Choa Chu Kang Public Library

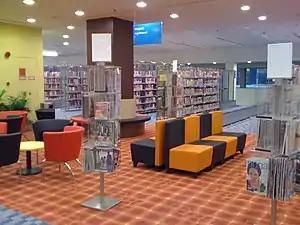
Reading area

The library opens from Monday to Sunday at 11am to 9pm. It only opens till 5pm on Christmas' Eve, New Year's Eve and the eve of Chinese New Year. It closes on public holidays. The Study and Multimedia Zone is open from 9am to 10pm (including Public Holidays, eves of Christmas, New Year, and Chinese New Year). The bookdrop is open from 10am to 10pm daily.